Oleksandr Popov

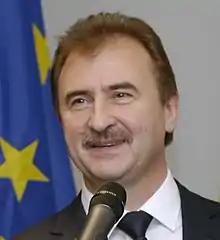
Popov in 2012

Oleksandr Pavlovych Popov (born 22 November 1960) is a Ukrainian politician, businessman, former head of the Kyiv City State Administration.